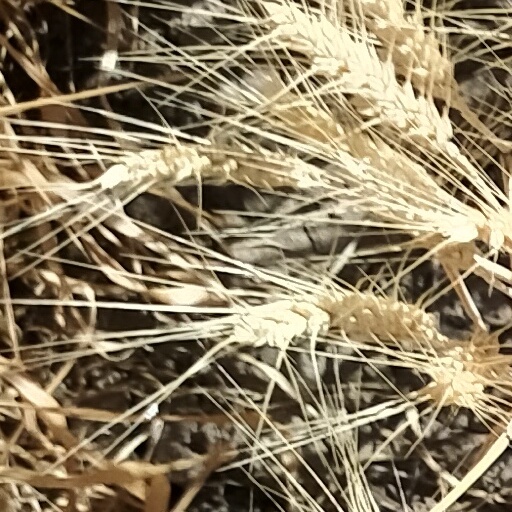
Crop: wheat